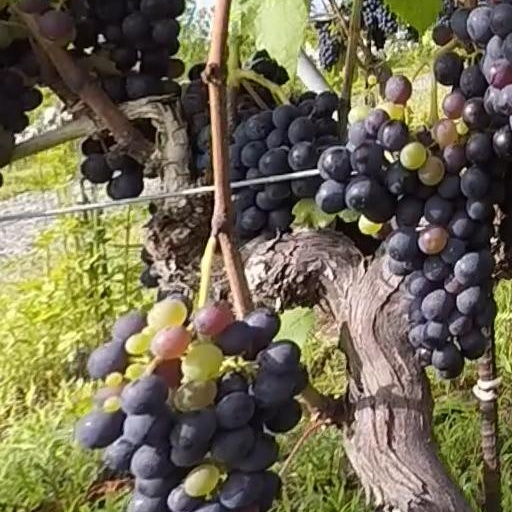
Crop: grape